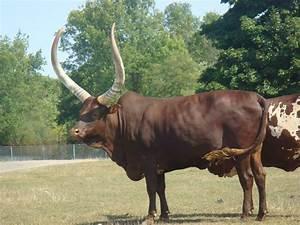
cow